Nantes

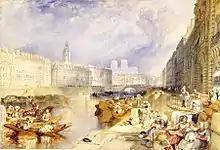
J. M. W. Turner's "Nantes from the Ile Feydeau" (1829–30)

Most of Nantes's churches were rebuilt during the 19th century, a period of population growth and religious revival after the French Revolution. Most were rebuilt in Gothic Revival style, including the city's two basilicas: Saint-Nicolas and Saint-Donatien. The first, built between 1844 and 1869, was one of France's first Gothic Revival projects. The latter was built between 1881 and 1901, after the Franco-Prussian War (which triggered another Catholic revival in France). Notre-Dame-de-Bon-Port, near the Loire, is an example of 19th-century neoclassicism. Built in 1852, its dome was inspired by that of Les Invalides in Paris. The Passage Pommeraye, built in 1840–1843, is a multi-storey shopping arcade typical of the mid-19th century.